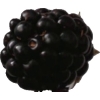
Label: blackberry